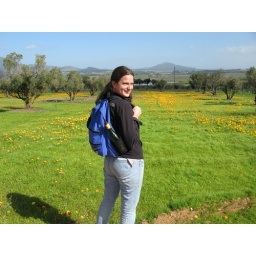
wine bottle in water holder